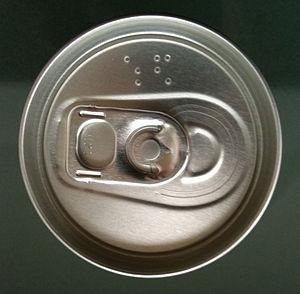
Le braille japonais, appelé tenji, est un alphabet braille adapté à l'écriture du japonais. Il permet la transcription des kanas et des chiffres par l'intermédiaire de points surélevés. Il fut élaboré par Kuraji Ishikawa. Par opposition au tenji, les caractères usités par les personnes voyantes sont appelés sumiji.